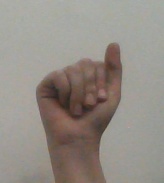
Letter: saad